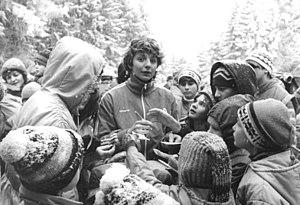
Steffi Martin puis Steffi Walter après son mariage, née le 17 septembre 1962 à Bad Schlema et morte le 21 juin 2017est une lugeuse est-allemande puis allemande.